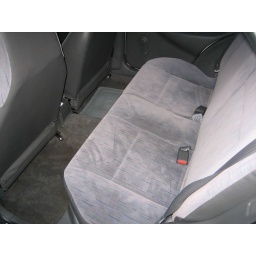
The cheap seats (usually covered in dog hair)